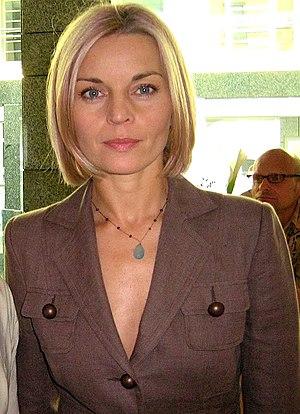
Małgorzata Foremniak, née le 8 janvier 1967 à Radom, est une actrice polonaise.